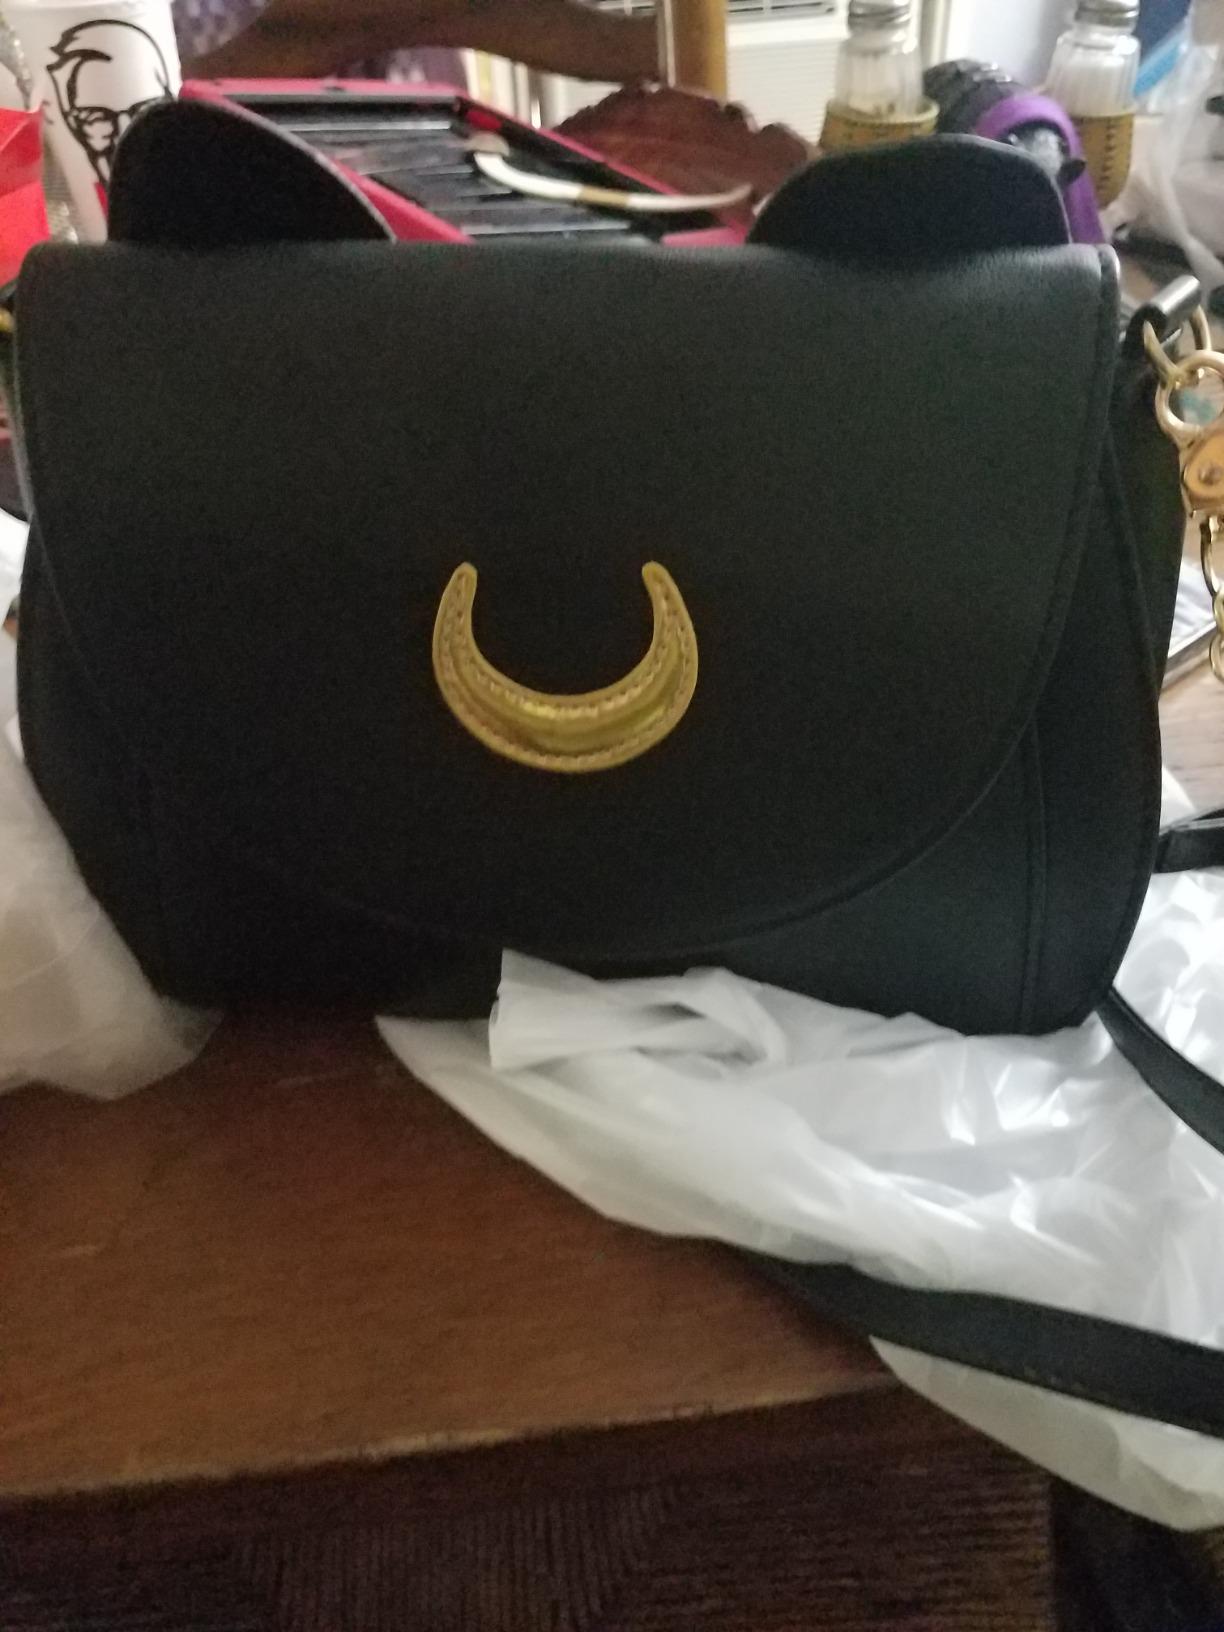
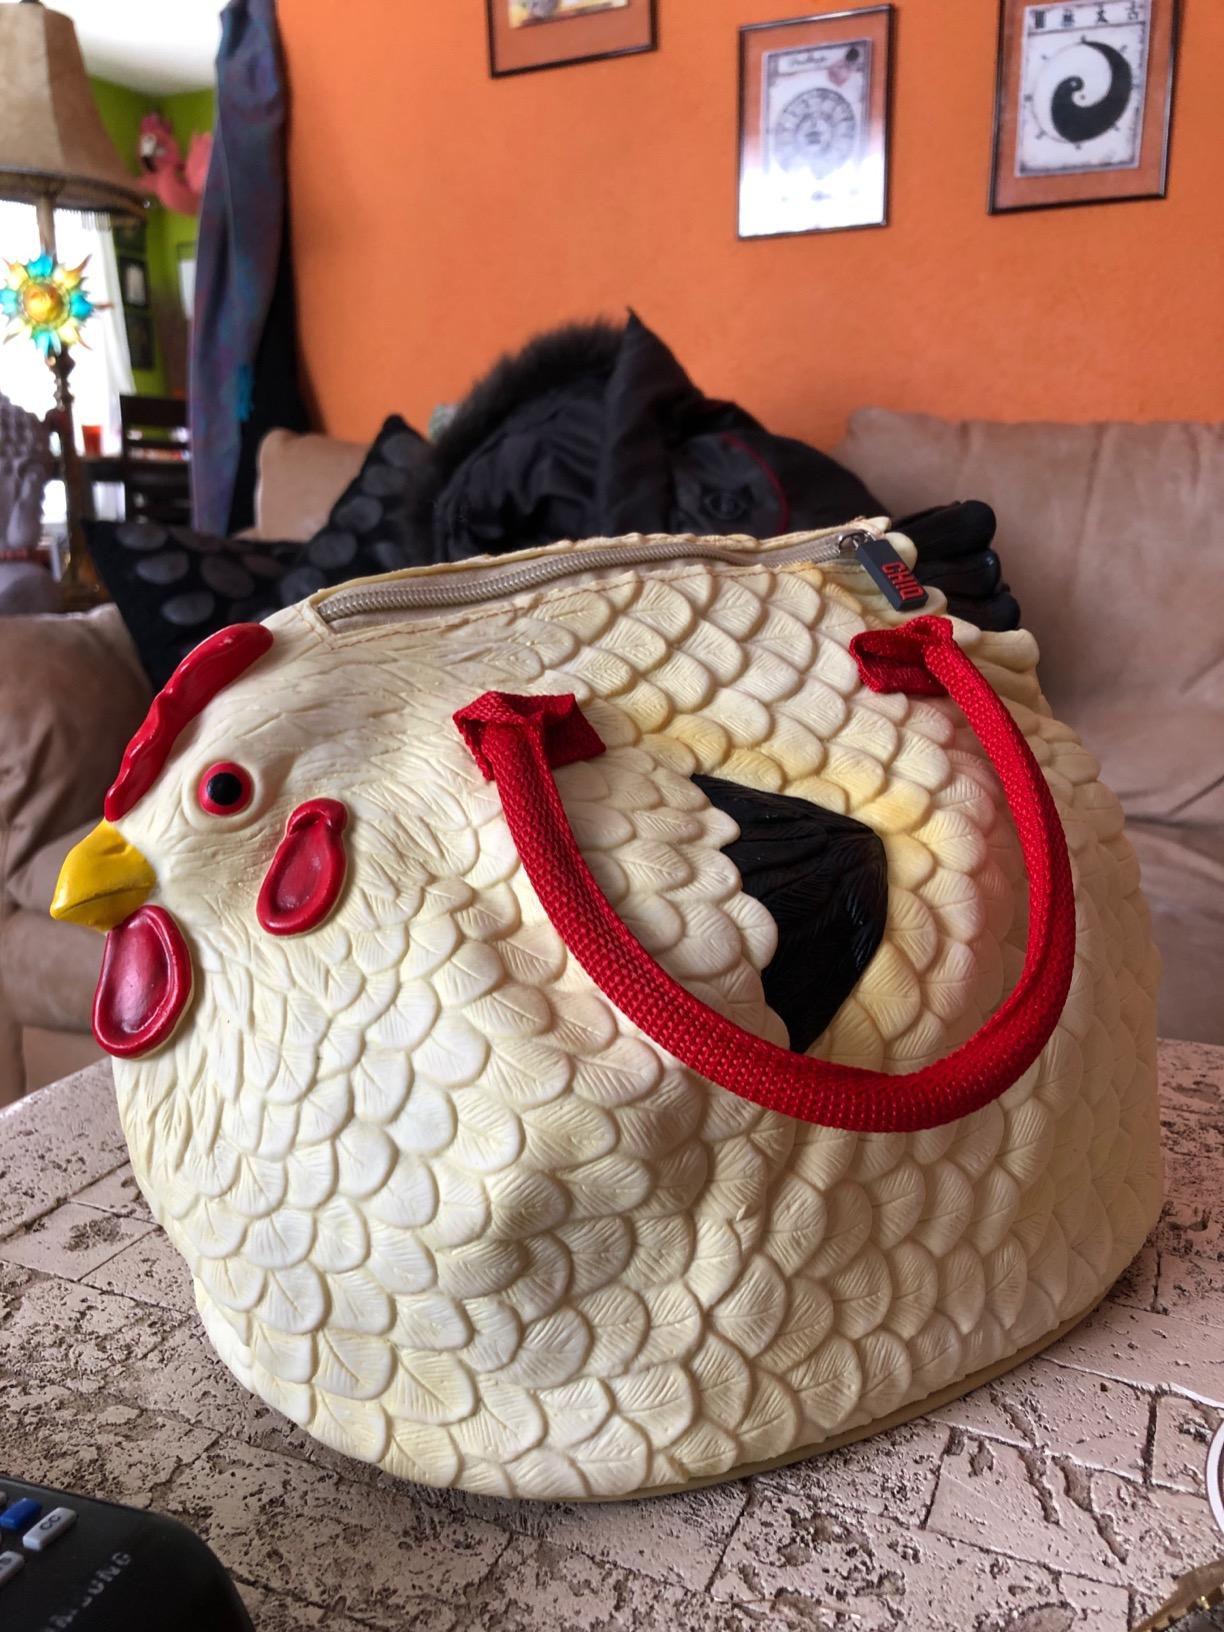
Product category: accessories_handbag
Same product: no